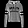
Label: Pullover